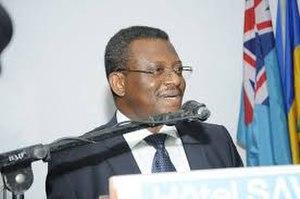
Premier ministre camerounais depuis le 4 Janvier 2019
Joseph Dion Ngute, né le 12 mars 1954 à Bongong Barombi, juriste de formation, est une personnalité politique camerounaise. Il est Premier ministre depuis le 4 janvier 2019.
Le gouvernement Joseph Dion Ngute, formé le 4 janvier 2019, dirige l’exécutif au Cameroun.
Le Premier ministre du Cameroun, est le chef du gouvernement camerounais.